AgustaWestland AW159 Wildcat

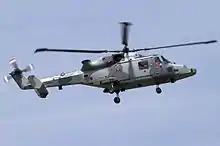
Wildcat prototype "ZZ401", 2011

On 24 April 2009, it was announced that the Future Lynx had been designated "AW159" by AgustaWestland, and would be known in British military service as the "Wildcat". On 12 November 2009, the first Lynx Wildcat conducted the type's maiden flight from AgustaWestland's facility in Yeovil, Somerset. On 14 October 2010, the second AW159 performed its first flight; on 19 November 2010, a third Wildcat joined the flight test programme.